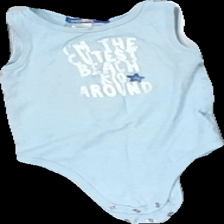
View: front
Type: Tank top
Category: Children
Brand: Not in the list
Brand text on label: lupilu
Colors: Blue, White
Material: 100% cotton
Pattern: Other
Cut: Regular
Size: 86
Season: Summer
Stains: Minor
Damage: fläckar
Damage location: top center
Damage 2 location: middle left
Price range: <50
Recommended usage: Export
Description: blå body/linne med text fram och lufthål. fläckar fram vid trycket.